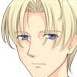
Portrait style: Anime Portrait